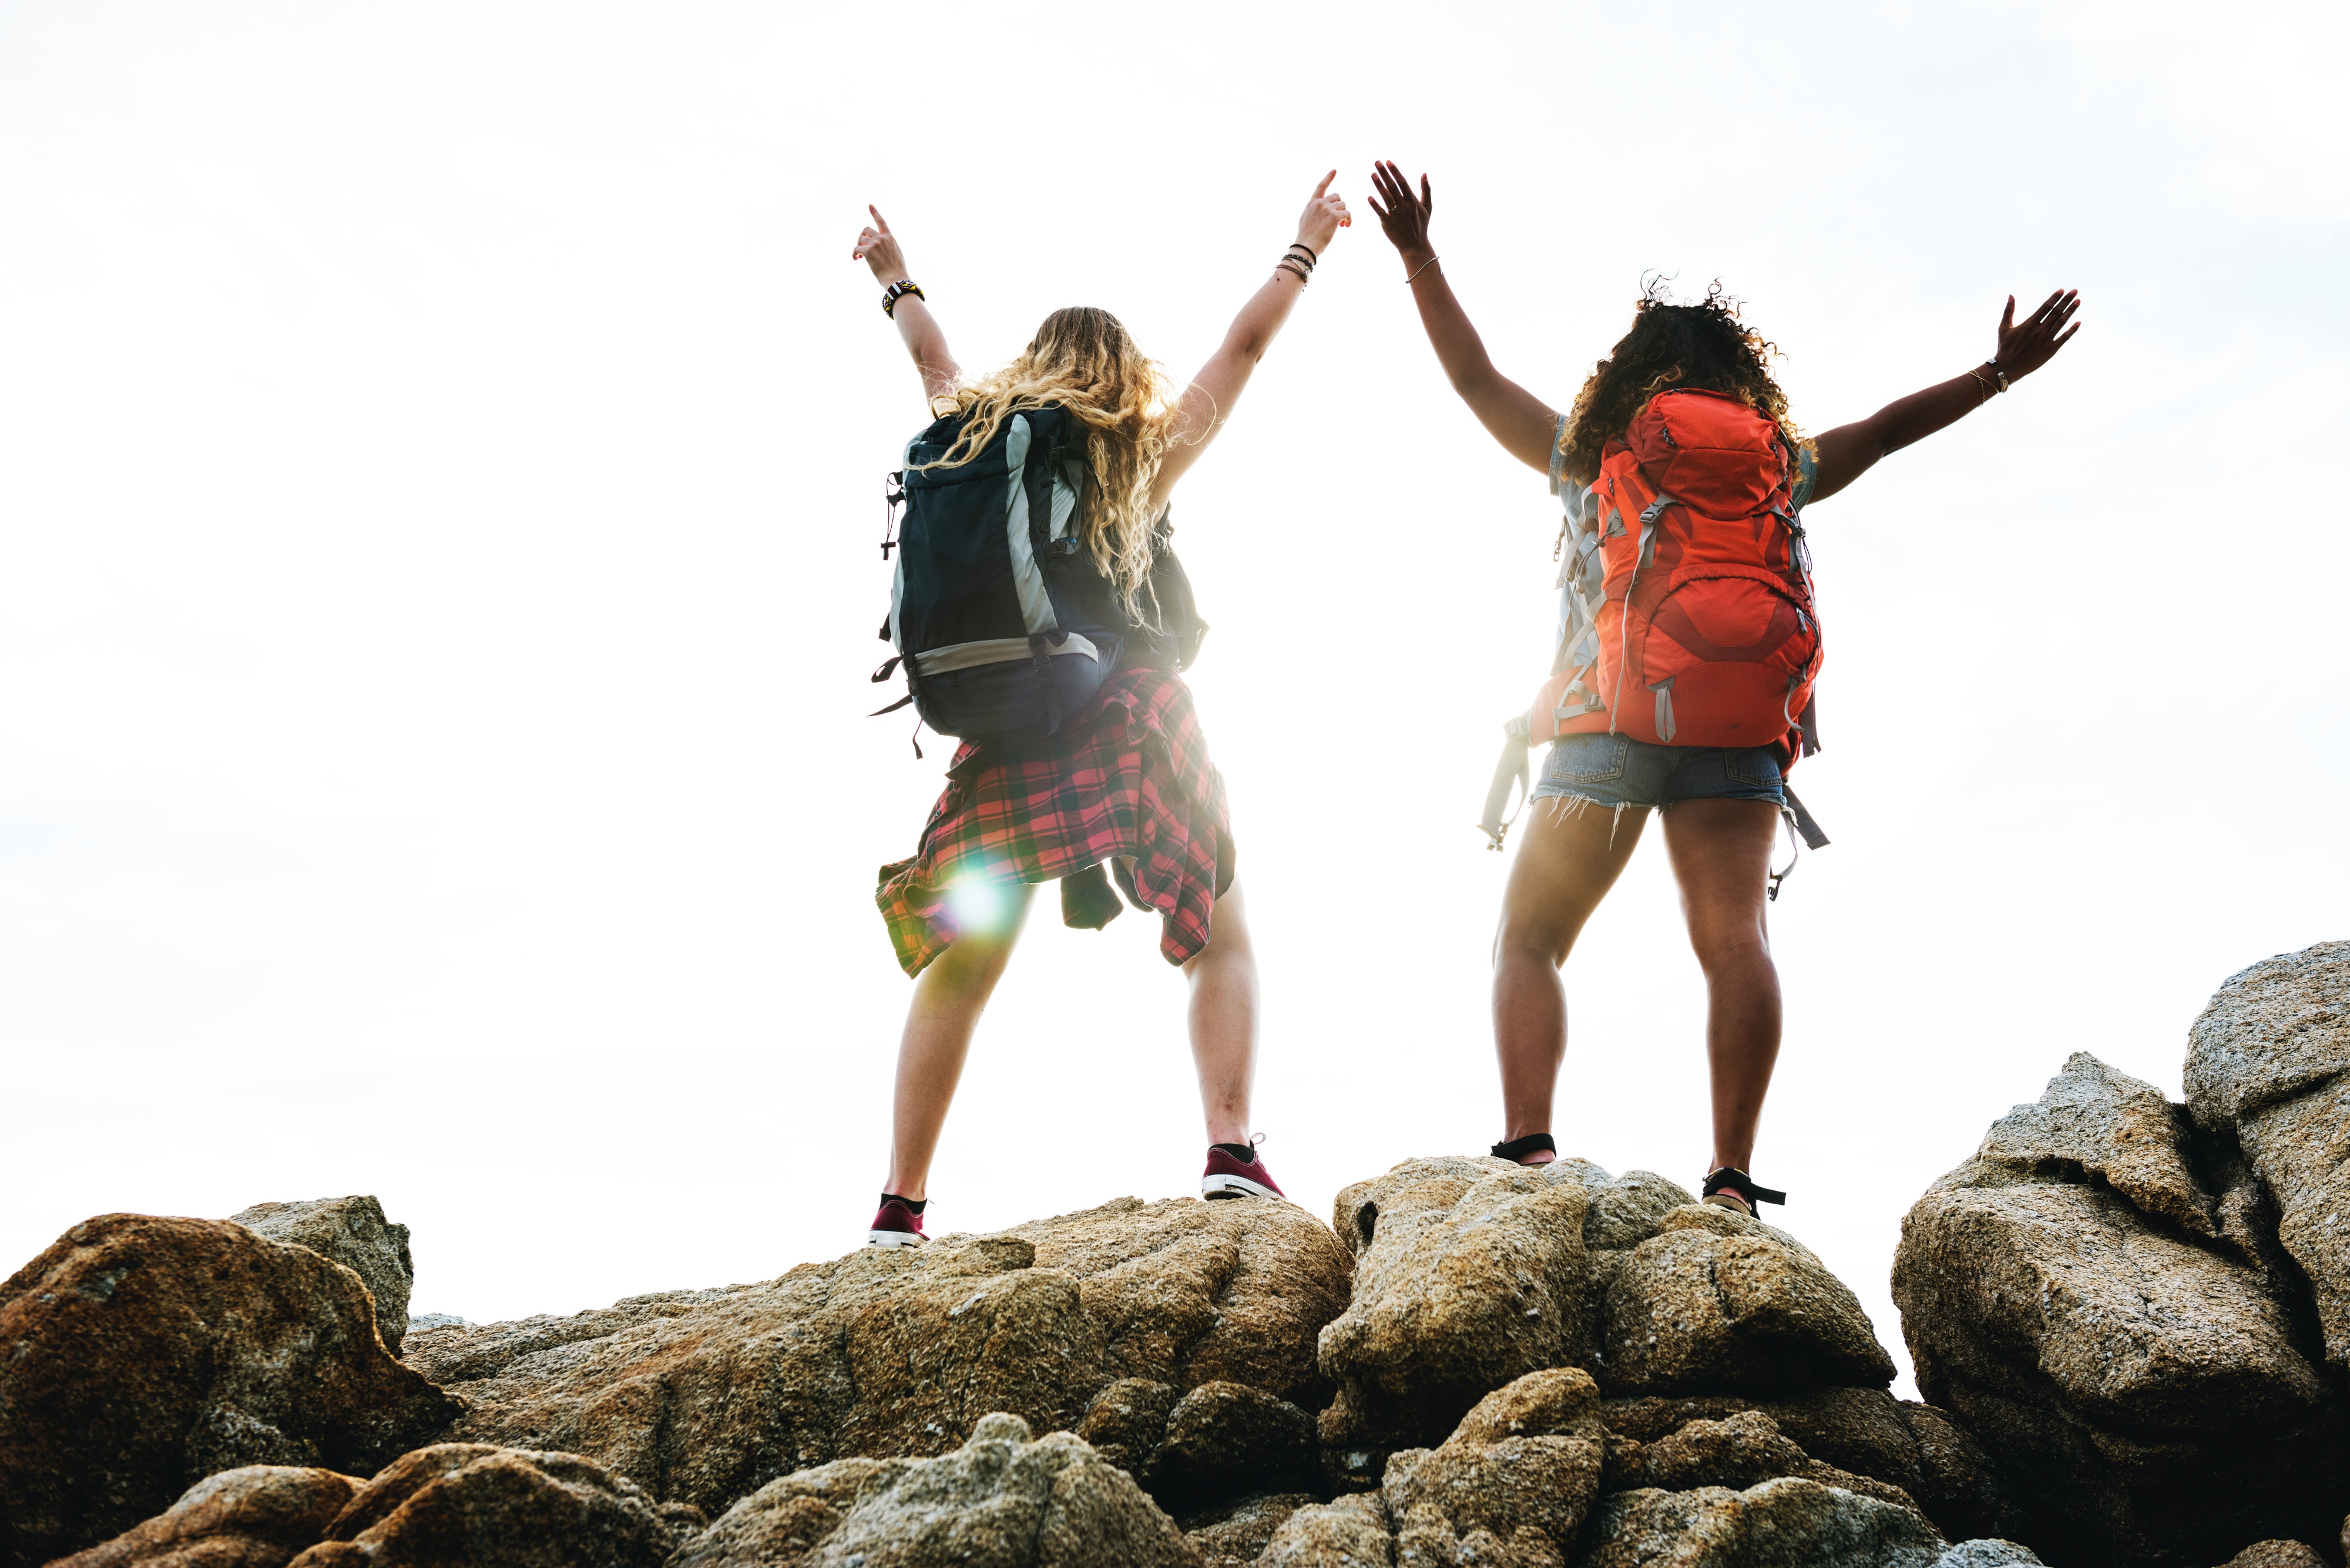
People in nature, fun, friendship, adventure, happy, vacation, travel, tourism, leisure, rock, recreation, photography, hiking, jumping